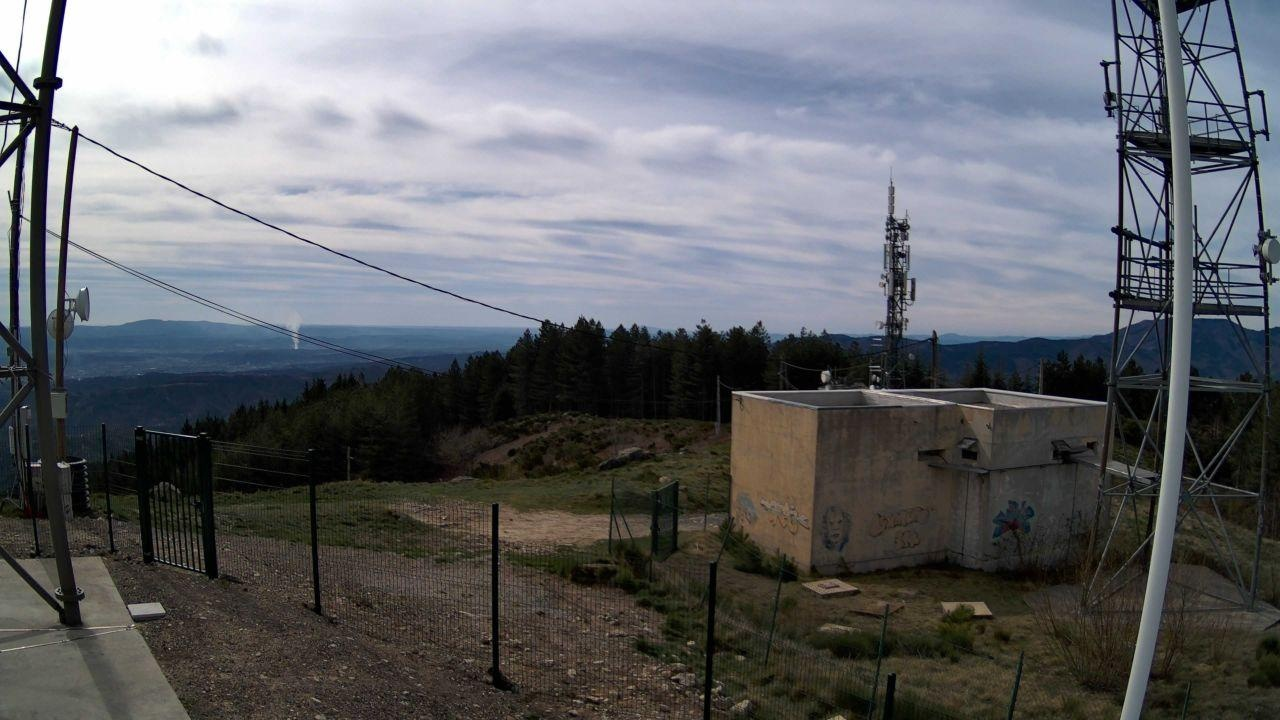
Fire: no
Smoke: yes